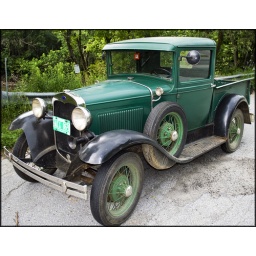
Saw this truck parked beside the road today on the way to work and had to stop and get some photos.